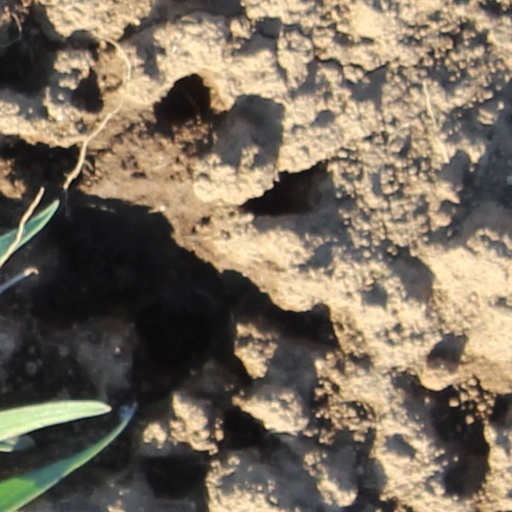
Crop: wheat